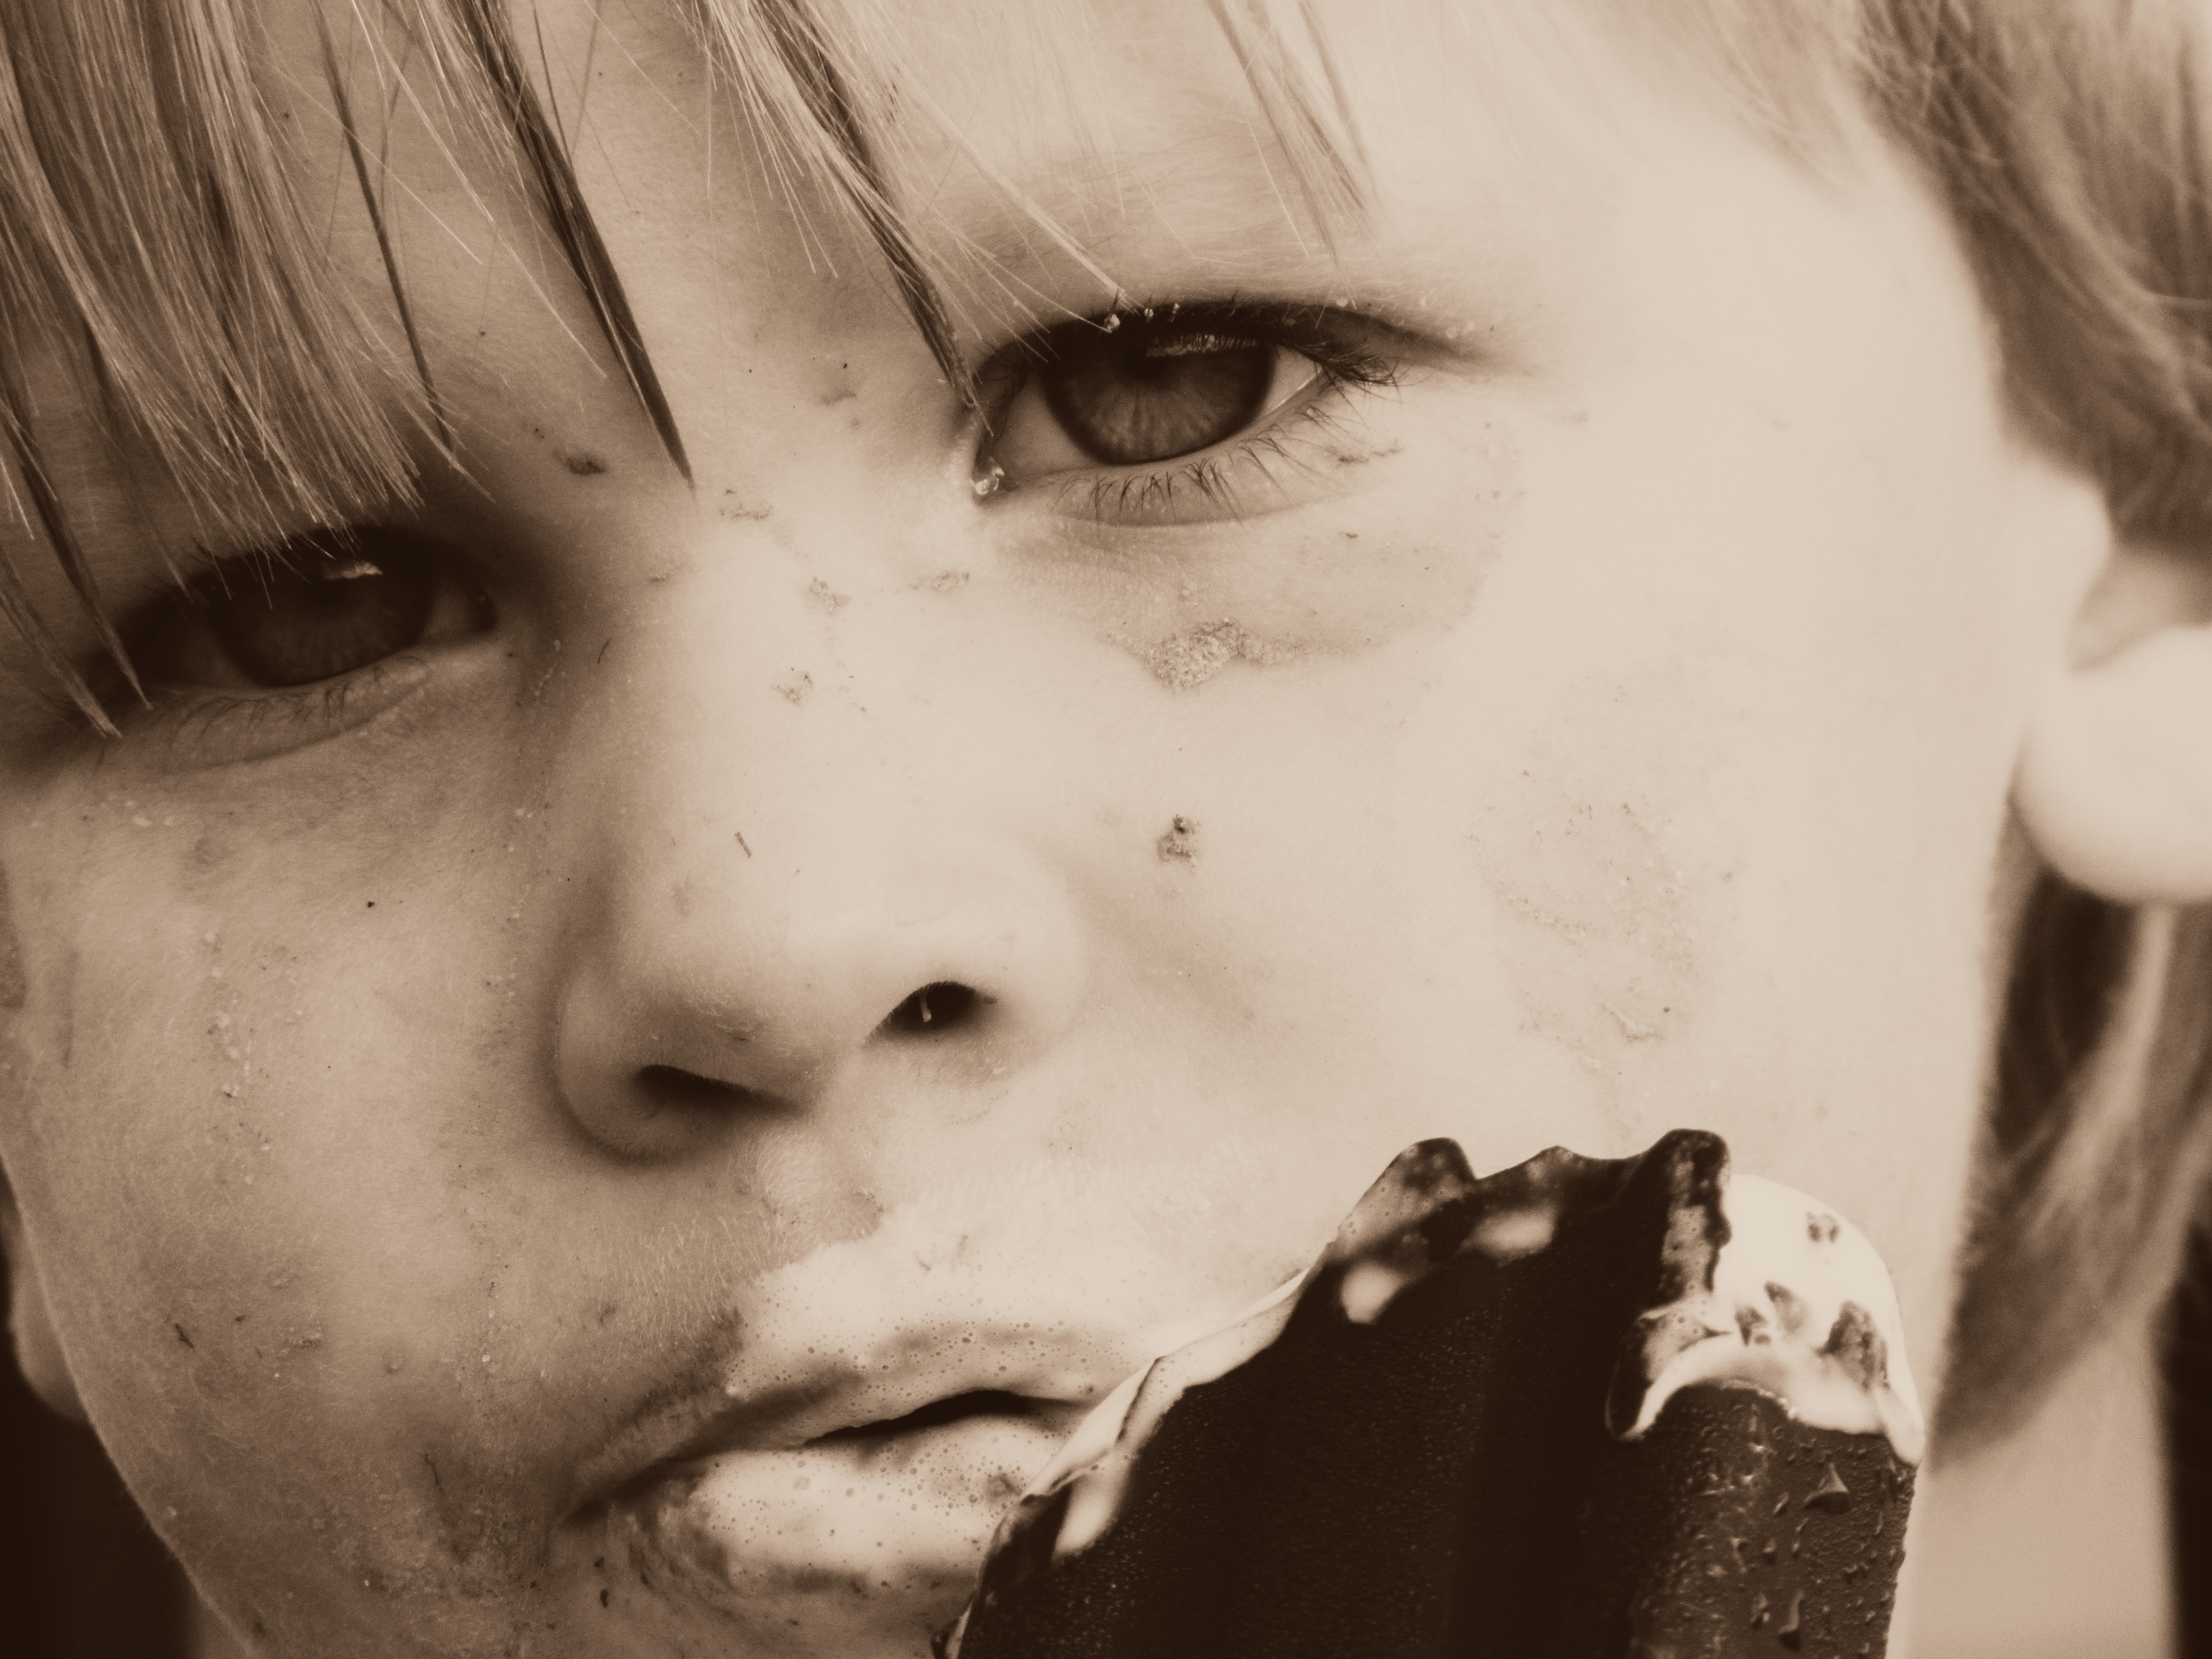
person, black and white, girl, woman, white, photography, sweet, boy, kid, cute, summer, male, portrait, model, young, food, youth, child, black, monochrome, lady, chocolate, ice cream, dessert, delicious, childhood, son, close up, face, eating, family, sepia, nose, children, messy, happy, happiness, cool, toddler, eye, innocence, head, tasty, little, photograph, skin, beauty, organ, enjoyment, emotion, treat, lick, brother, pleased, monochrome photography, portrait photography